Depths (novel)

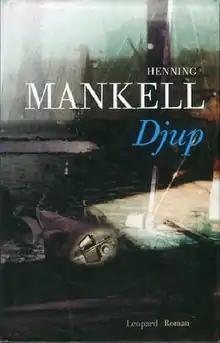
First edition

Depths ("Djup" in the original Swedish) is a 2004 novel by Swedish writer Henning Mankell.